Tom Murray (New Zealand rower)

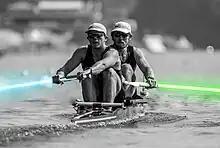
Artwork showing Murray (in the bow) with Michael Brake as Jedi rowers reflecting Murray's devotion to "Star Wars"

While Murray was at Marlborough Boys' College, he took up rowing for the school and joined the Blenheim Rowing Club. He first participated in the New Zealand Rowing Championships in February 2011 when they were held at Lake Ruataniwha. He competed in three boat classes and with the club coxed four and the U19 coxed four, he won gold.